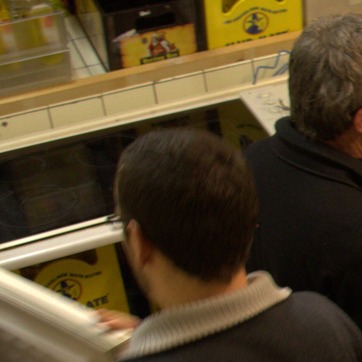
Material: hair